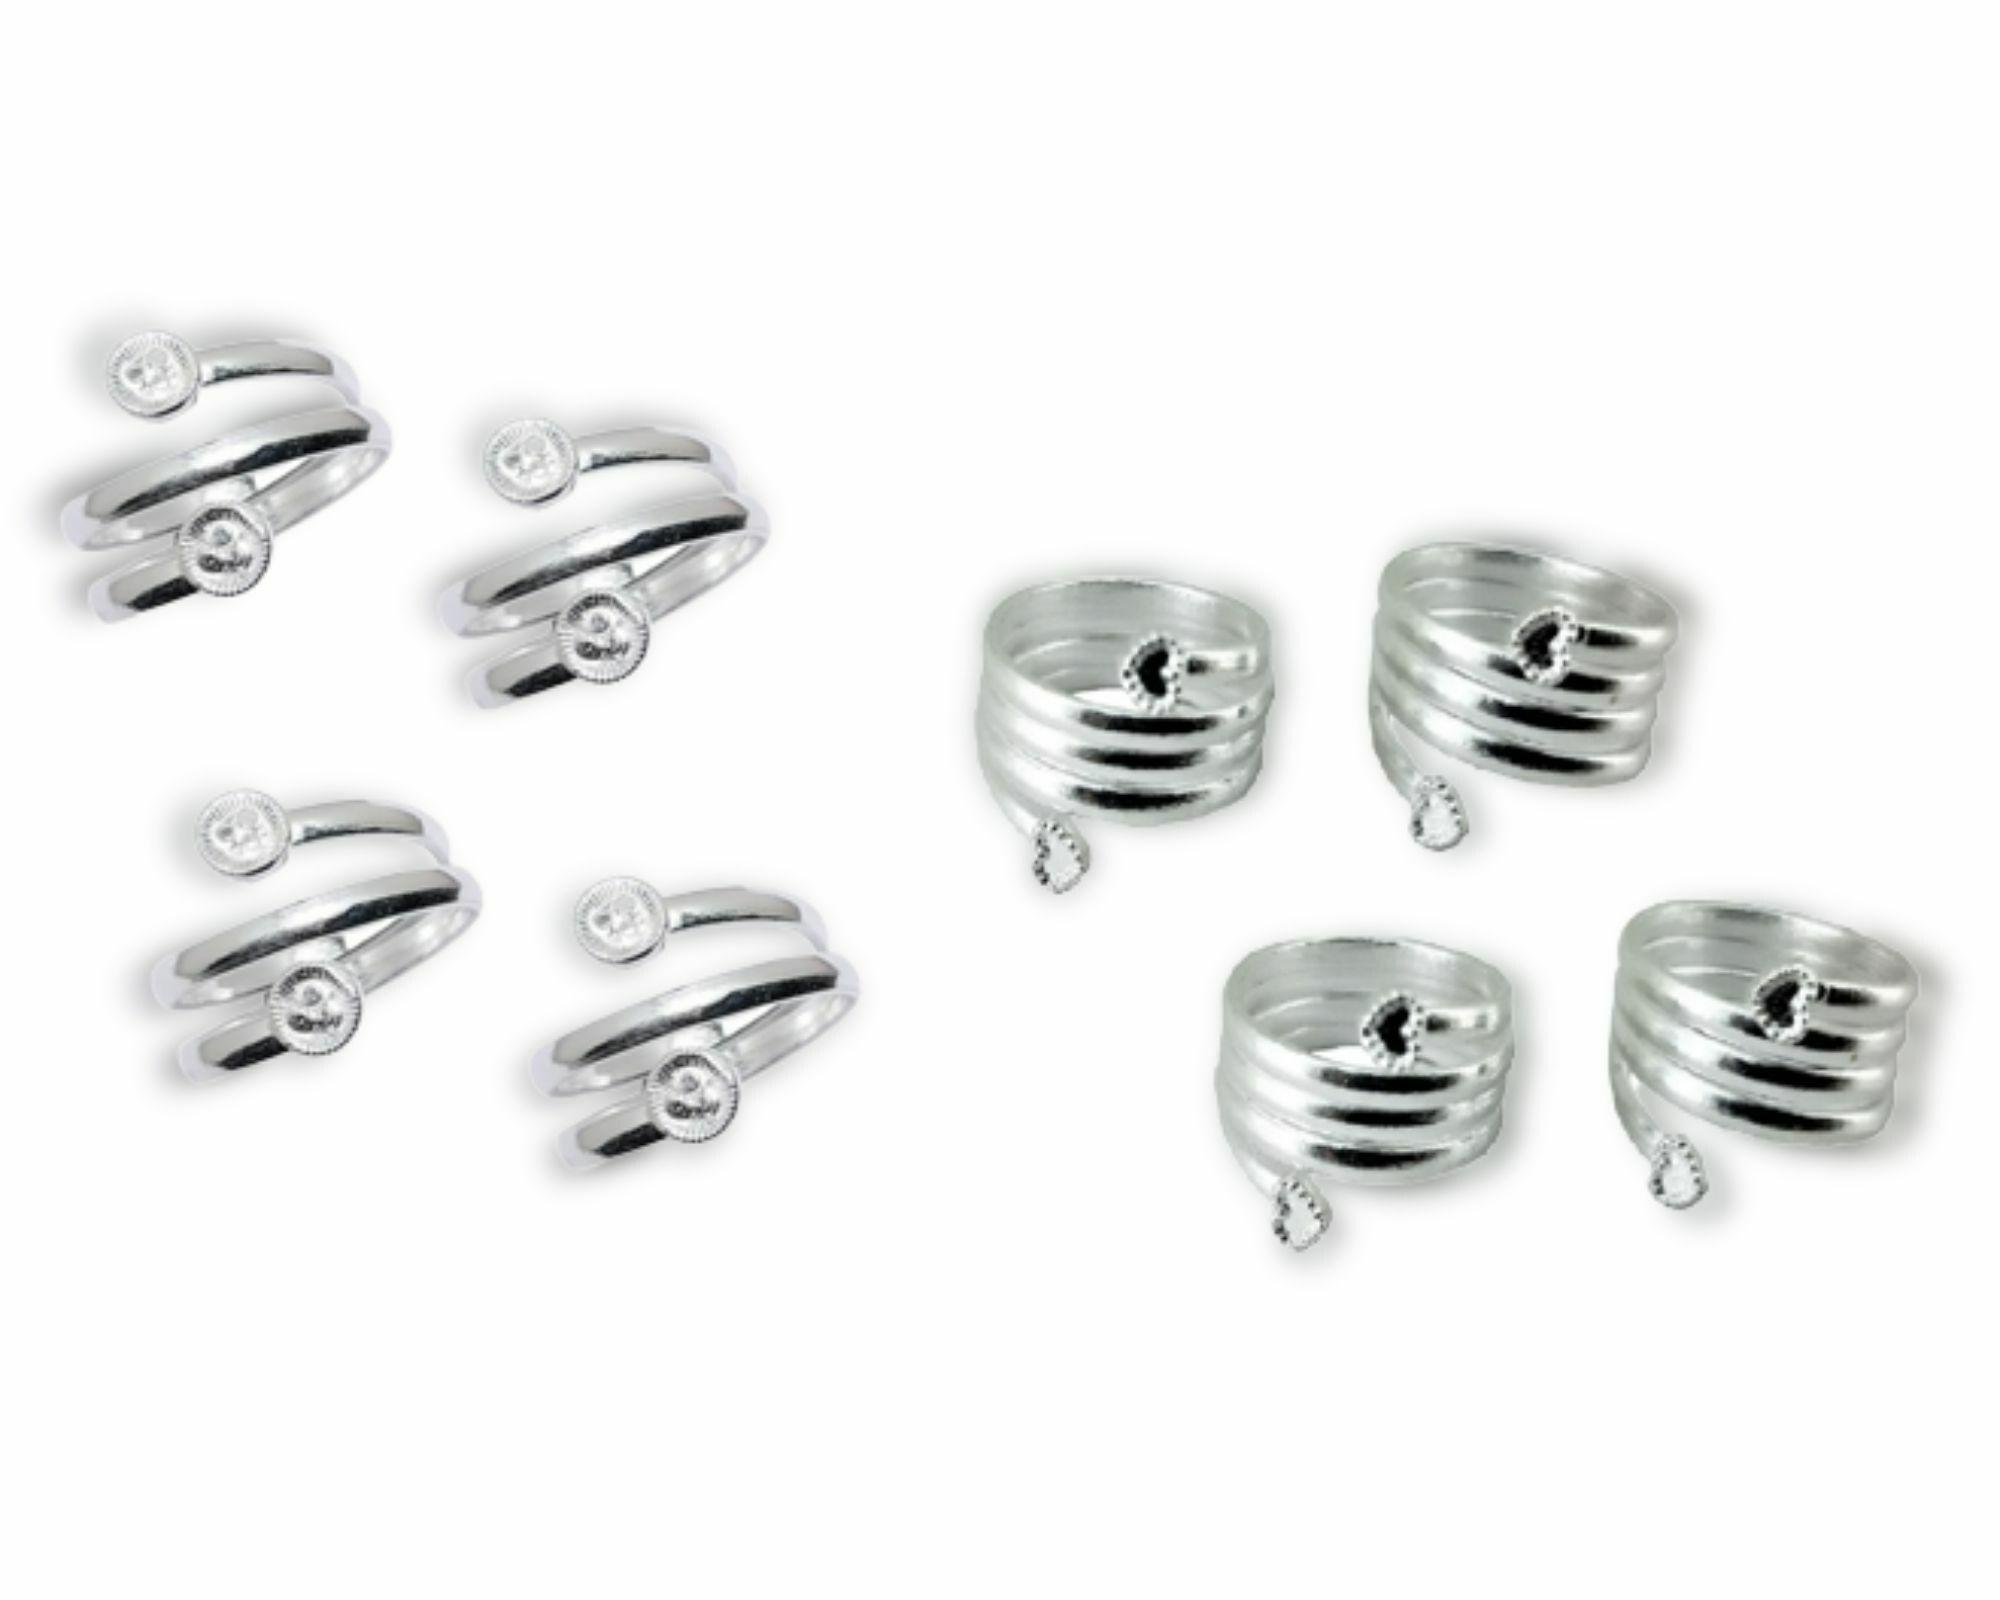
Kamada creations Designer Toe ring Set
Type: Traditional Jewellery
Brand: Kamada Creations
Price: Rs. 202
 Increase your style quotient with these Elegant Toerings from Kamada Creations. Designed to perfection these DBSain pattern toe rings will instantly attract your beauty. Oxidized Silver DBSated Toe rings pair gives an elegant looks you require for all your Occasions. Adjustable in Size with smooth curves to keep your skin safe. Skin friendly - nickel free and lead free as per international standards. Anti-allergic and safe for skin Pretty enough to adorn the feet of a princess, these toe-rings make great festive wear too. Make an Admirable Gift for your friend sister, mother or wife, anniversary, birthday gift, Suitable for party, Office or Daily Wear.
Features: skin friendly,lightweight,silver plated
Included: 4-PAIR-OF-TOE-RING-SET